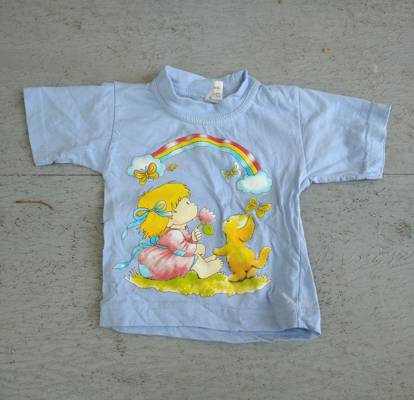
Waste category: clothes